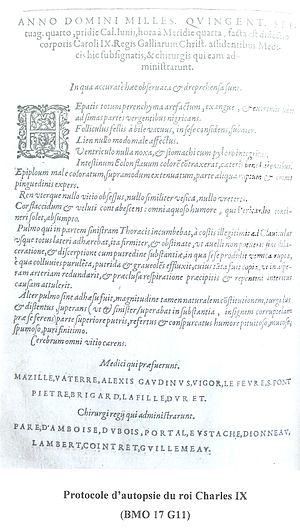
Protocole d'autopsie du roi Charles IX
Jacques Guillemeau est un chirurgien français du XVIᵉ siècle. Il a fait faire d'importants progrès à la chirurgie, l'obstétrique et la pédiatrie.